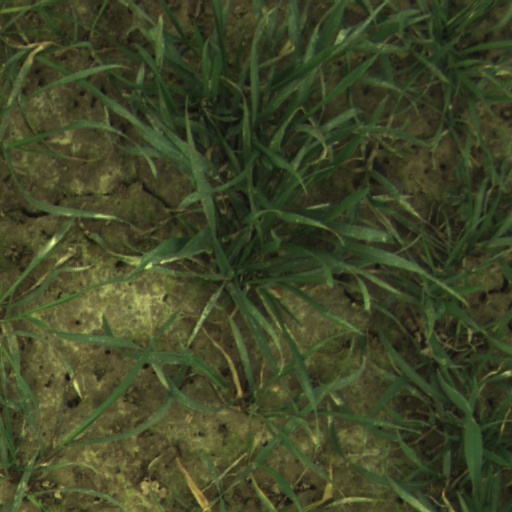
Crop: wheat